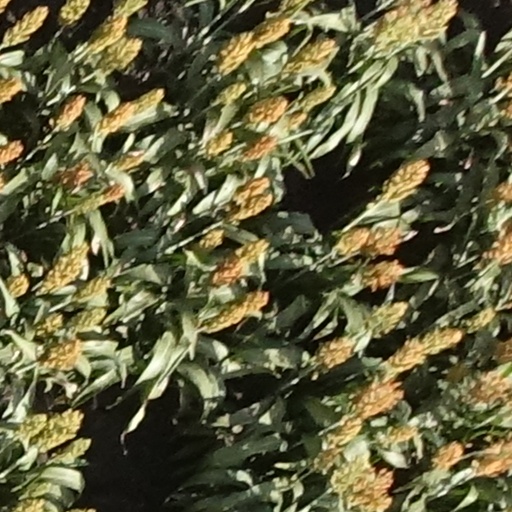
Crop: sorghum